John E. Weidenboerner House

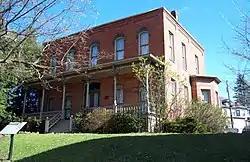
John E. Weidenboerner House, April 2012

John E. Weidenboerner House is a historic home located at St. Mary's in Elk County, Pennsylvania. It was built in 1881 in the Italianate style. It is located within the St. Marys Historic District.